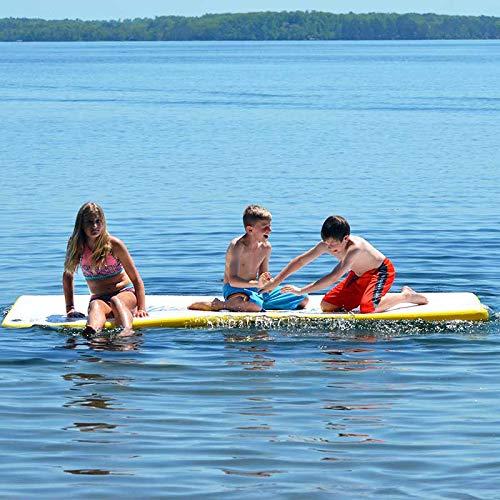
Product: RAVE Sports Whoosh 10' Water Mat Inflatable Activity Platform (White)
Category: Toys & Games | Sports & Outdoor Play | Pools & Water Toys | Pool Toys | Swim Rings
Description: The Whoosh 10' Inflatable water activity mat is the smallest model in the awesome water Whoosh 15' 15 feet long and 20' 20 feet long activity water Mat family.
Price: $441.98
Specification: ProductDimensions:22.8x16x4.9inches|ItemWeight:34.1pounds|ShippingWeight:36pounds(Viewshippingratesandpolicies)|ASIN:B078XJMR8D|Californiaresidents:ClickhereforProposition65warning|Itemmodelnumber:RAVELMATCHLLC|Manufacturerrecommendedage:11yearsandup